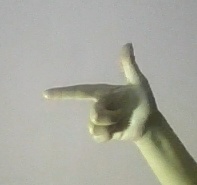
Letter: yaa